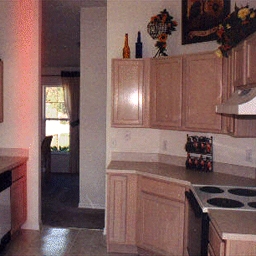
Room type: kitchen